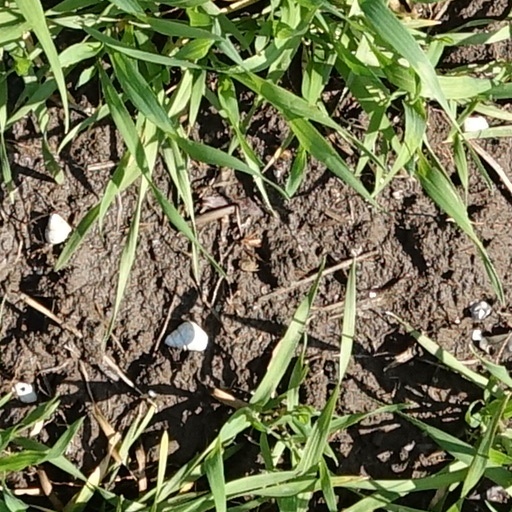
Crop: wheat